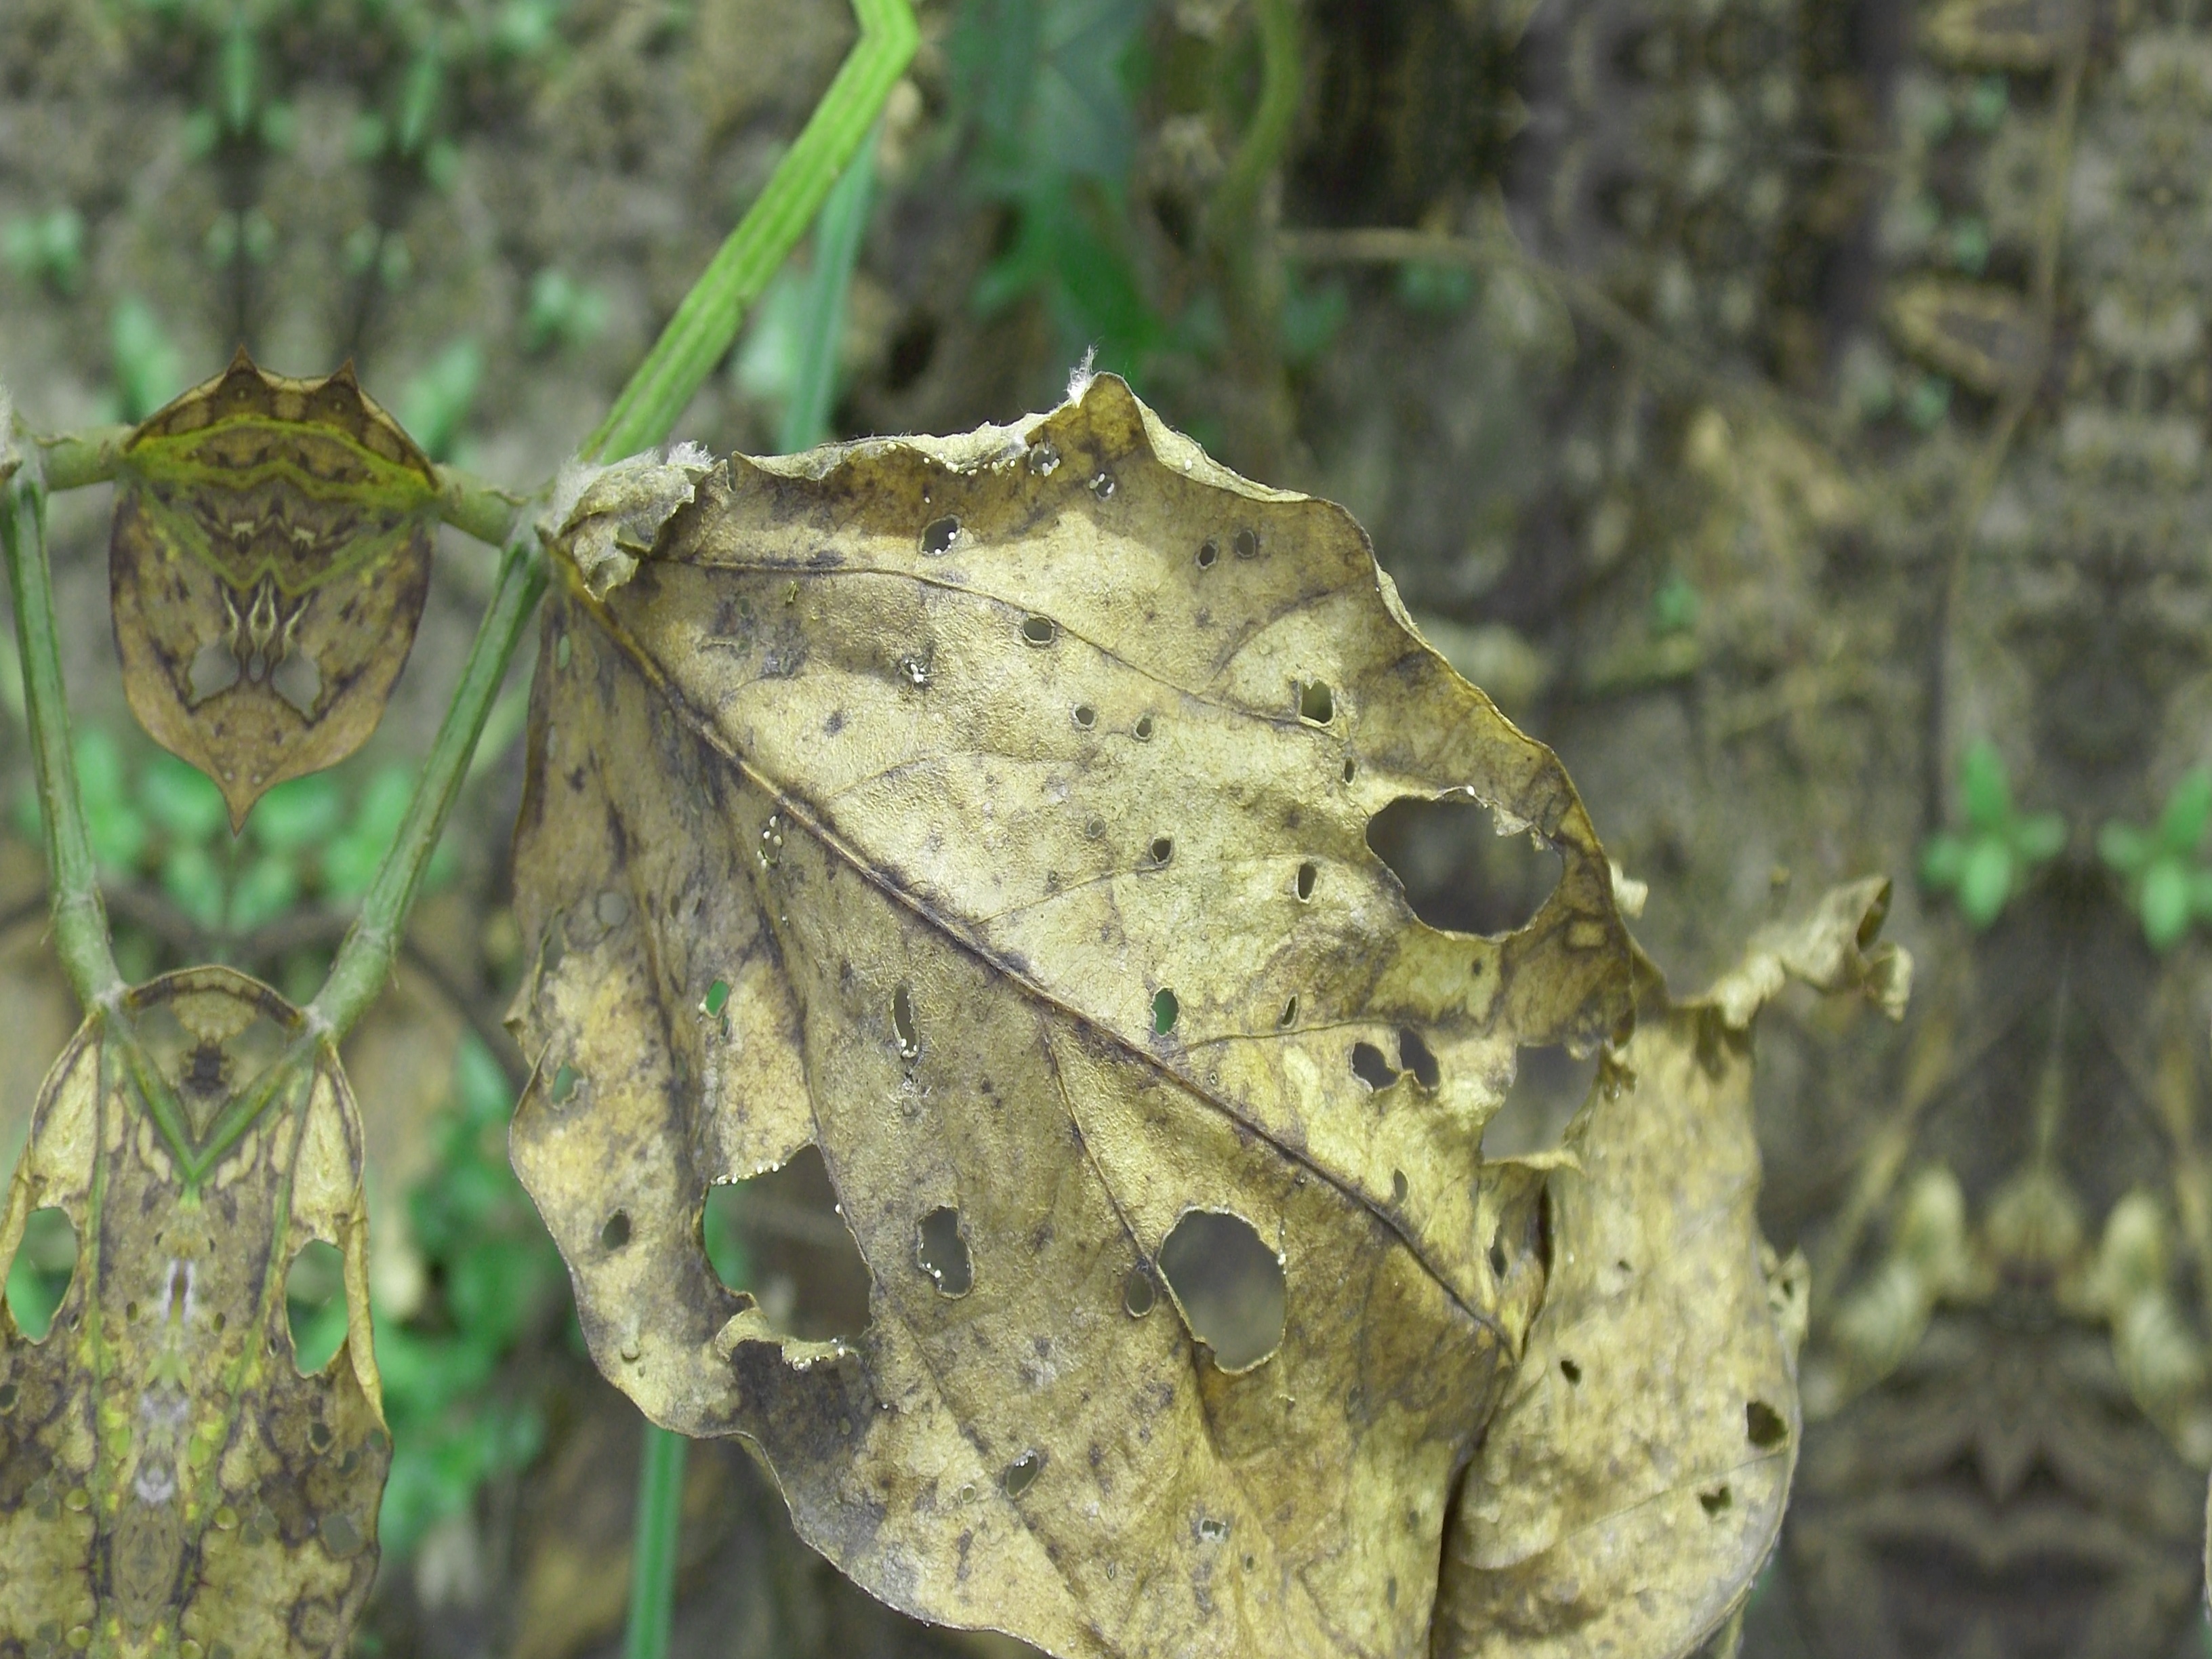
Label: Disease